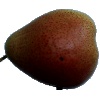
Label: Pear Forelle 1